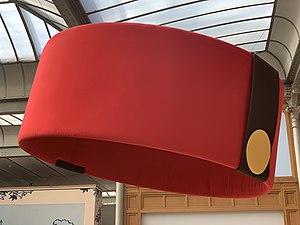
Le chapeau géant de Spirou exposé au centre belge de la BD.